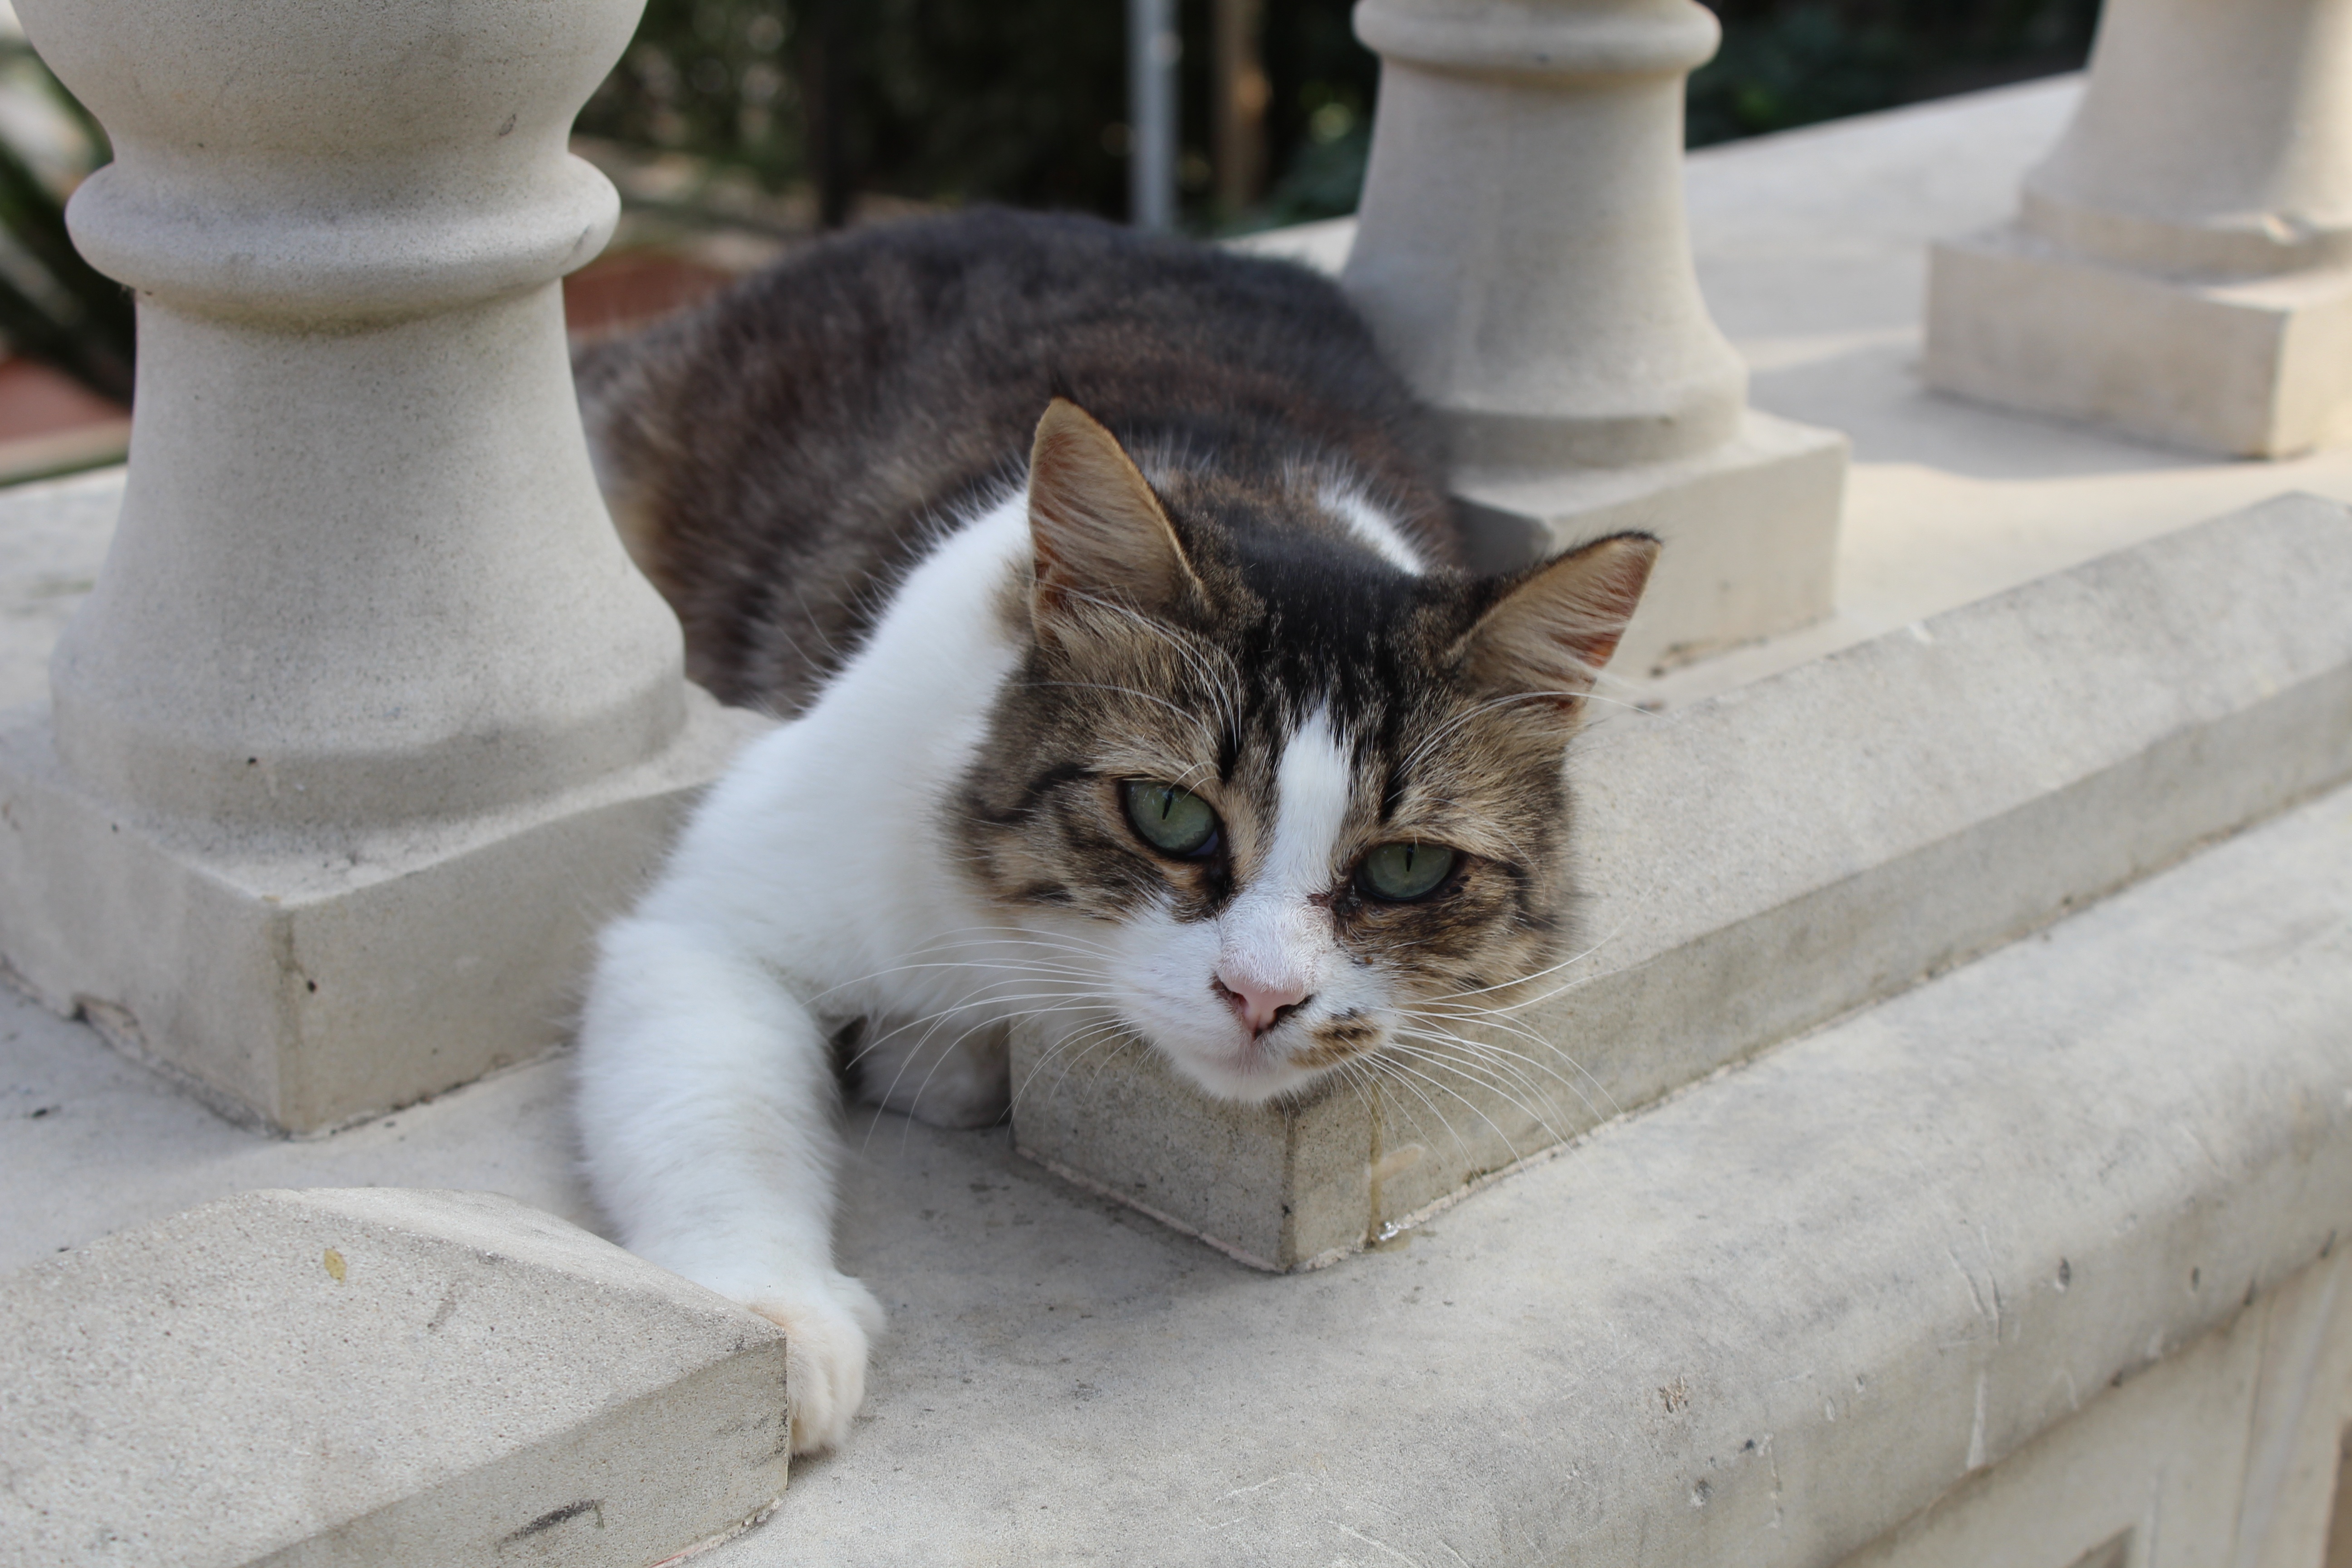
white, animal, cute, pet, kitten, cat, mammal, whiskers, overview, vertebrate, european shorthair, small to medium sized cats, cat like mammal, domestic short haired cat